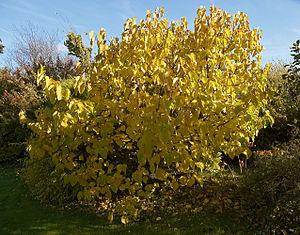
Mûrier noir